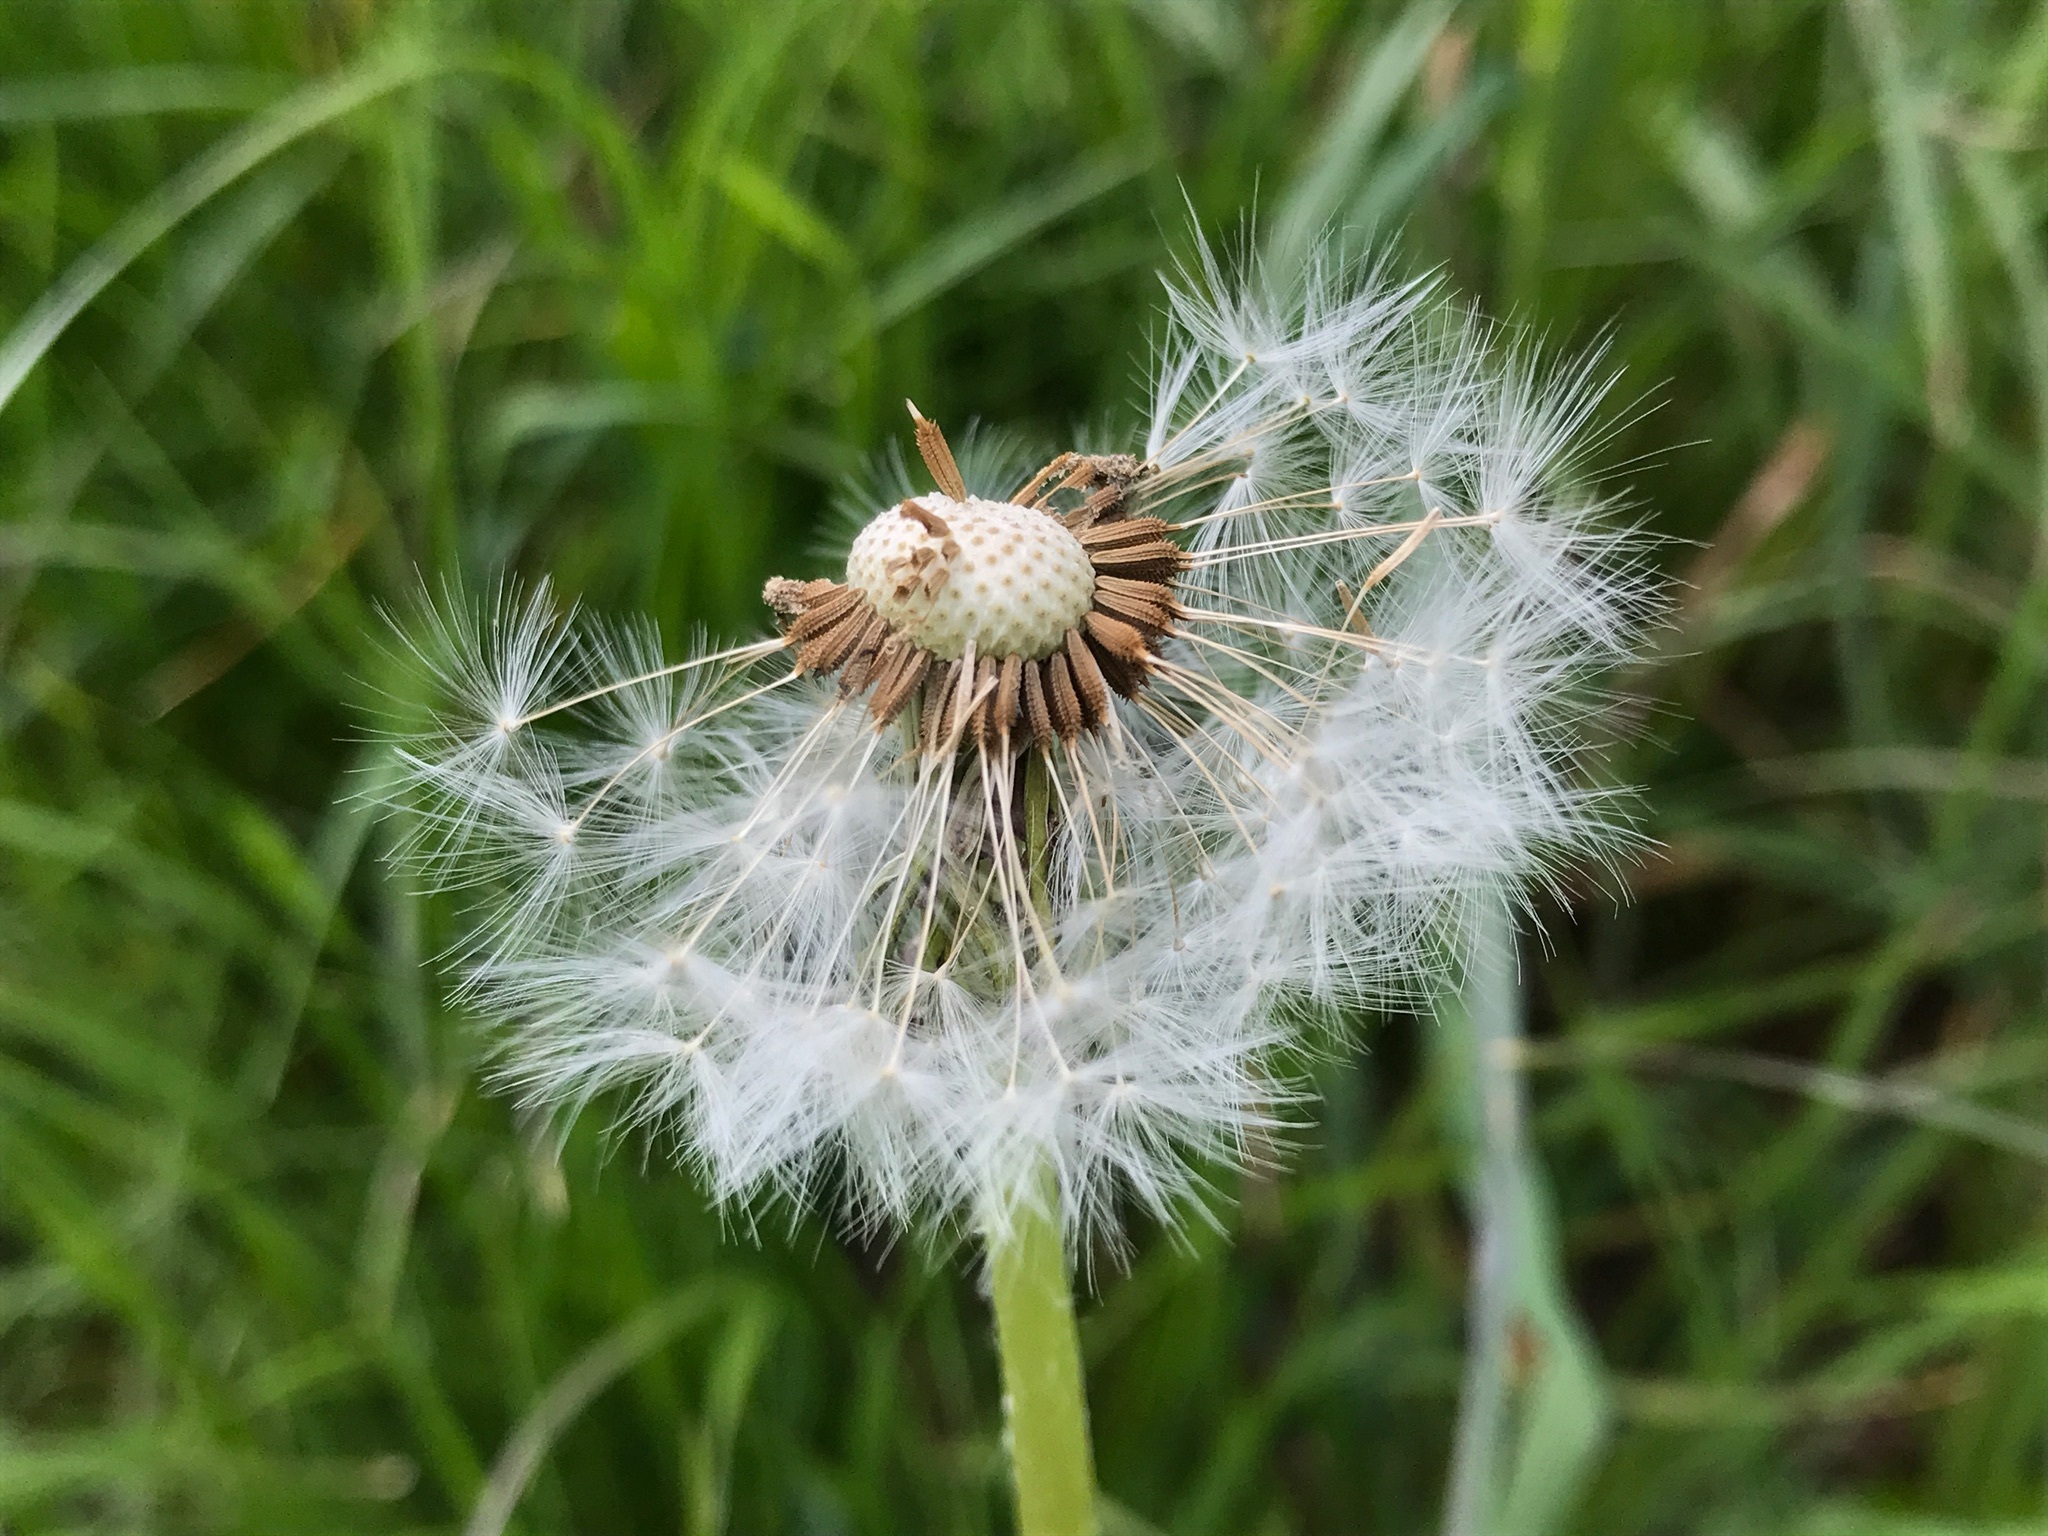
nature, grass, plant, meadow, dandelion, prairie, flower, insect, botany, close, flora, fauna, wildflower, close up, thistle, faded, macro photography, flowering plant, daisy family, silybum, grass family, plant stem, land plant, thorns spines and prickles